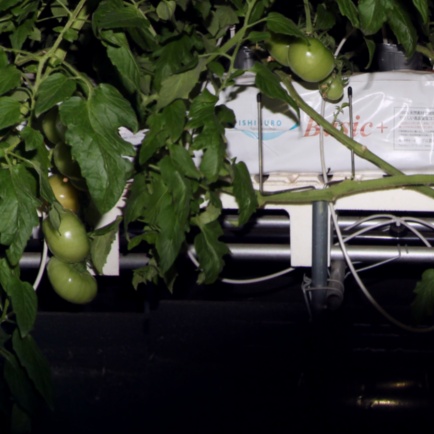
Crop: tomato